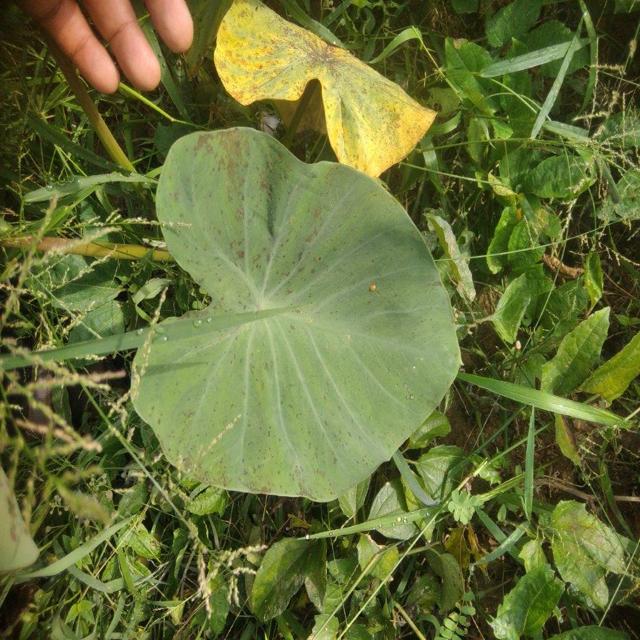
Label: Early_Blight